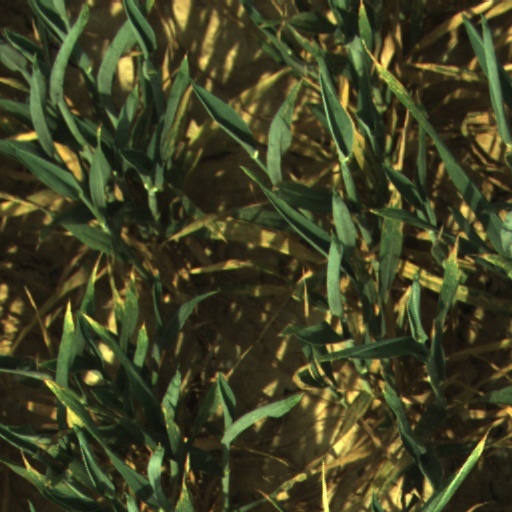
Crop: wheat